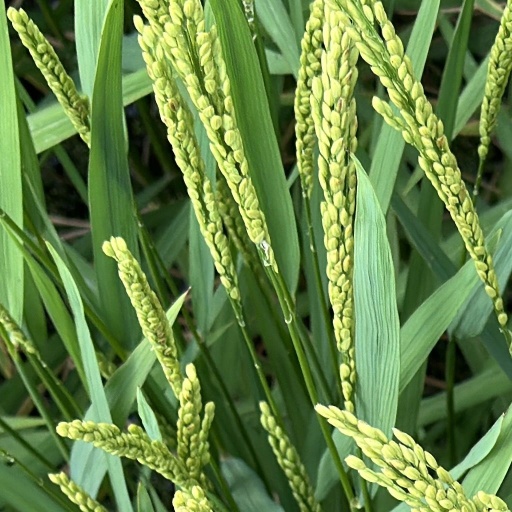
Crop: rice